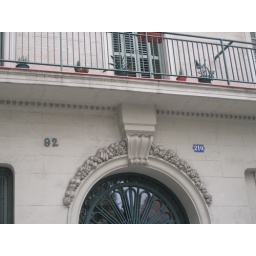
The special street crossing architectures in some neighborhoods of Barcelona lead to surprising house numbers next to one another.